Hirohito

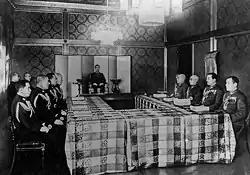
The Emperor as head of the Imperial General Headquarters on 29 April 1943

In July 1939, Hirohito quarrelled with his brother, Prince Chichibu, over whether to support the Anti-Comintern Pact, and reprimanded the army minister, Seishirō Itagaki. But after the success of the Wehrmacht in Europe, Hirohito consented to the alliance. On 27 September 1940, ostensibly under Hirohito's leadership, Japan became a contracting partner of the Tripartite Pact with Germany and Italy forming the Axis powers.